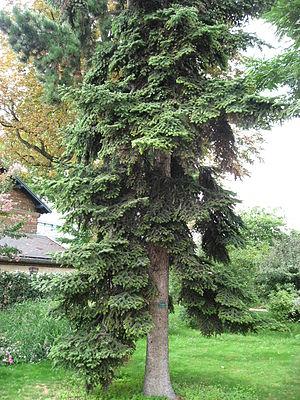
Le Sapin d'Algérie ou Sapin de Numidie est une espèce de conifère du genre Abies, famille des Pinaceae.